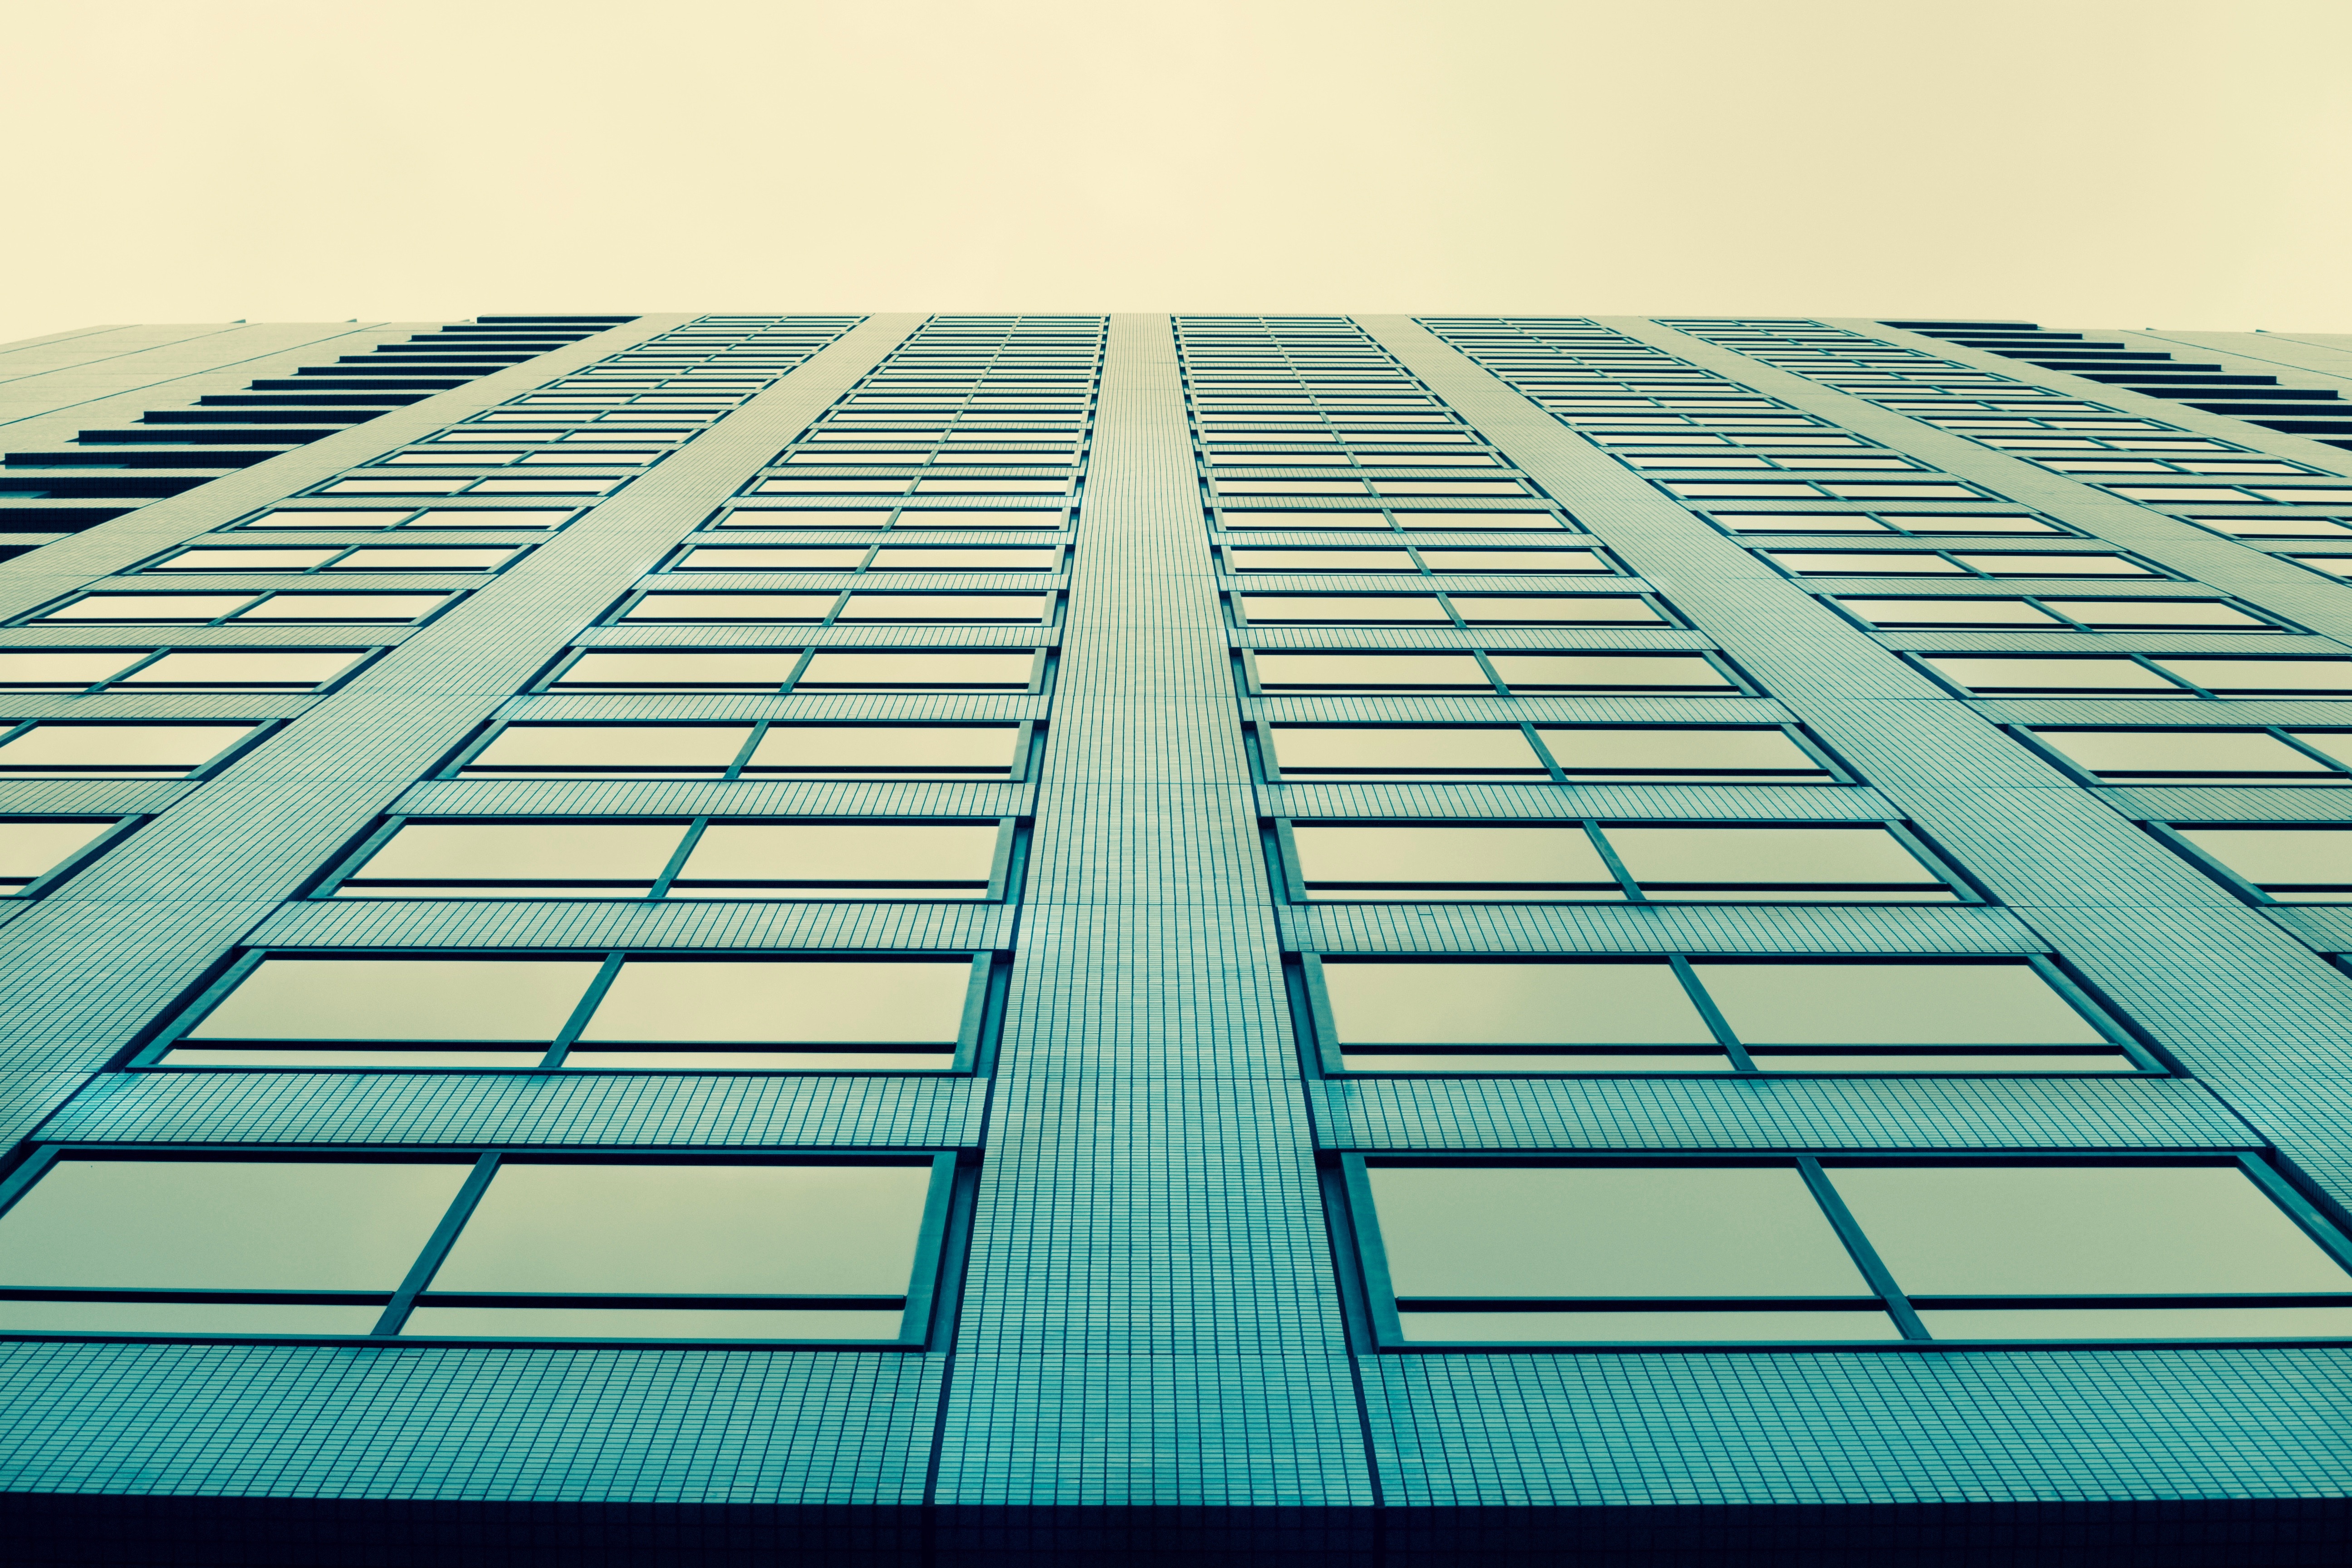
structure, floor, roof, skyscraper, ceiling, line, facade, blue, stadium, energy, design, symmetry, shape, flooring, daylighting, sport venue, outdoor structure